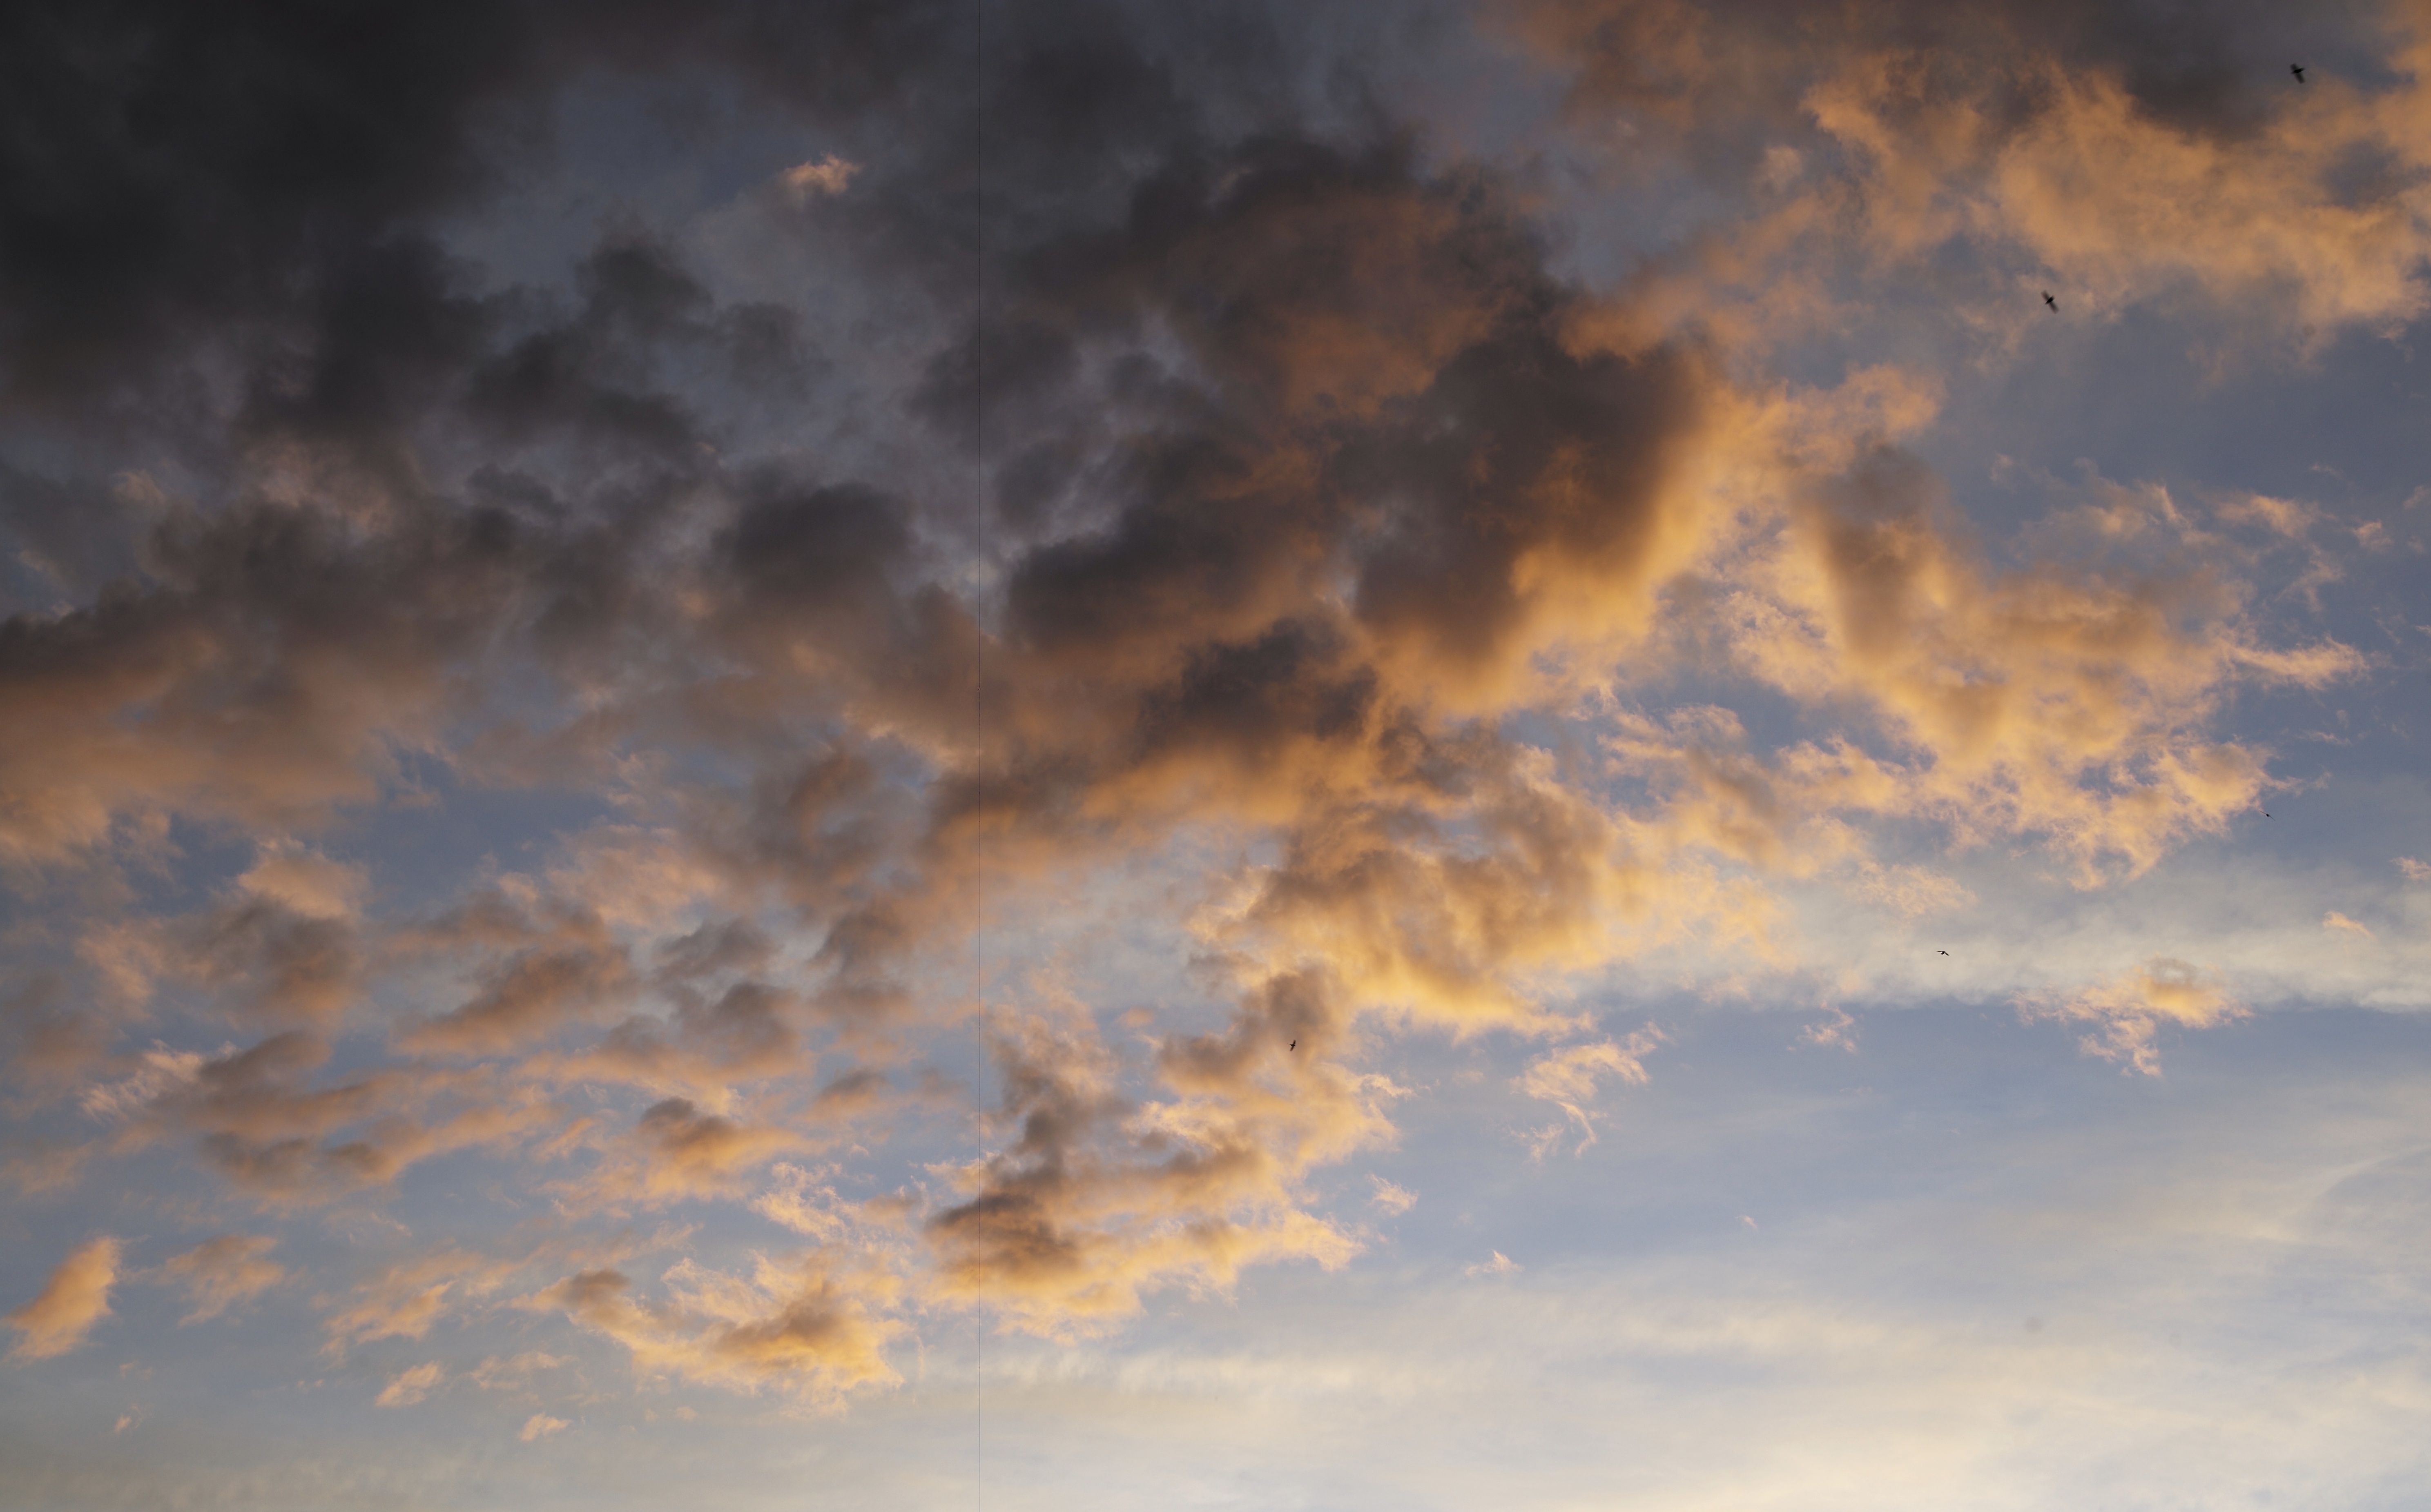
cloud, sky, sunset, sunlight, dawn, atmosphere, dusk, africa, cumulus, clouds, tanzania, arusha, afterglow, meteorological phenomenon, red sky at morning